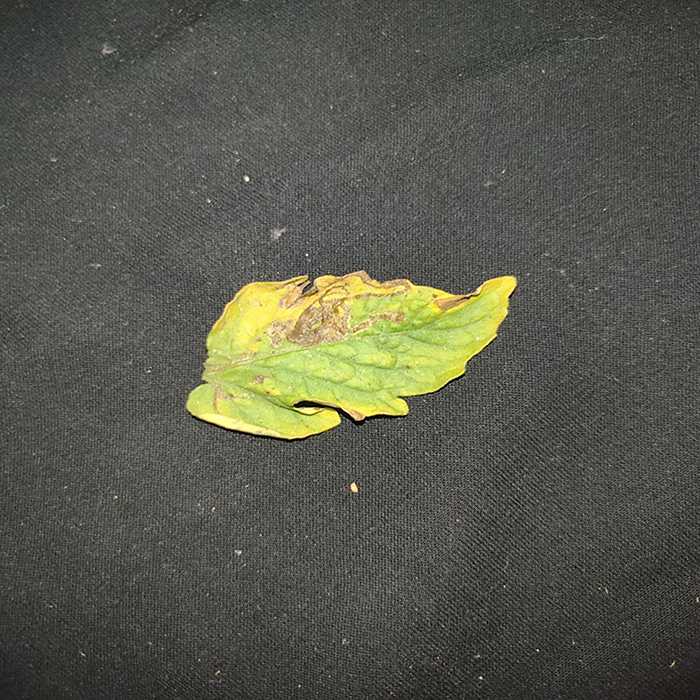
Plant: Tomato
Label: Tomato Bacterial spot